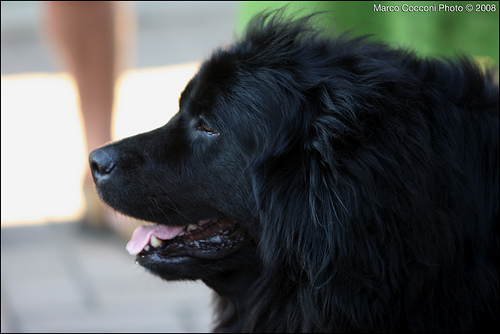
Animal: dog
Breed: newfoundland